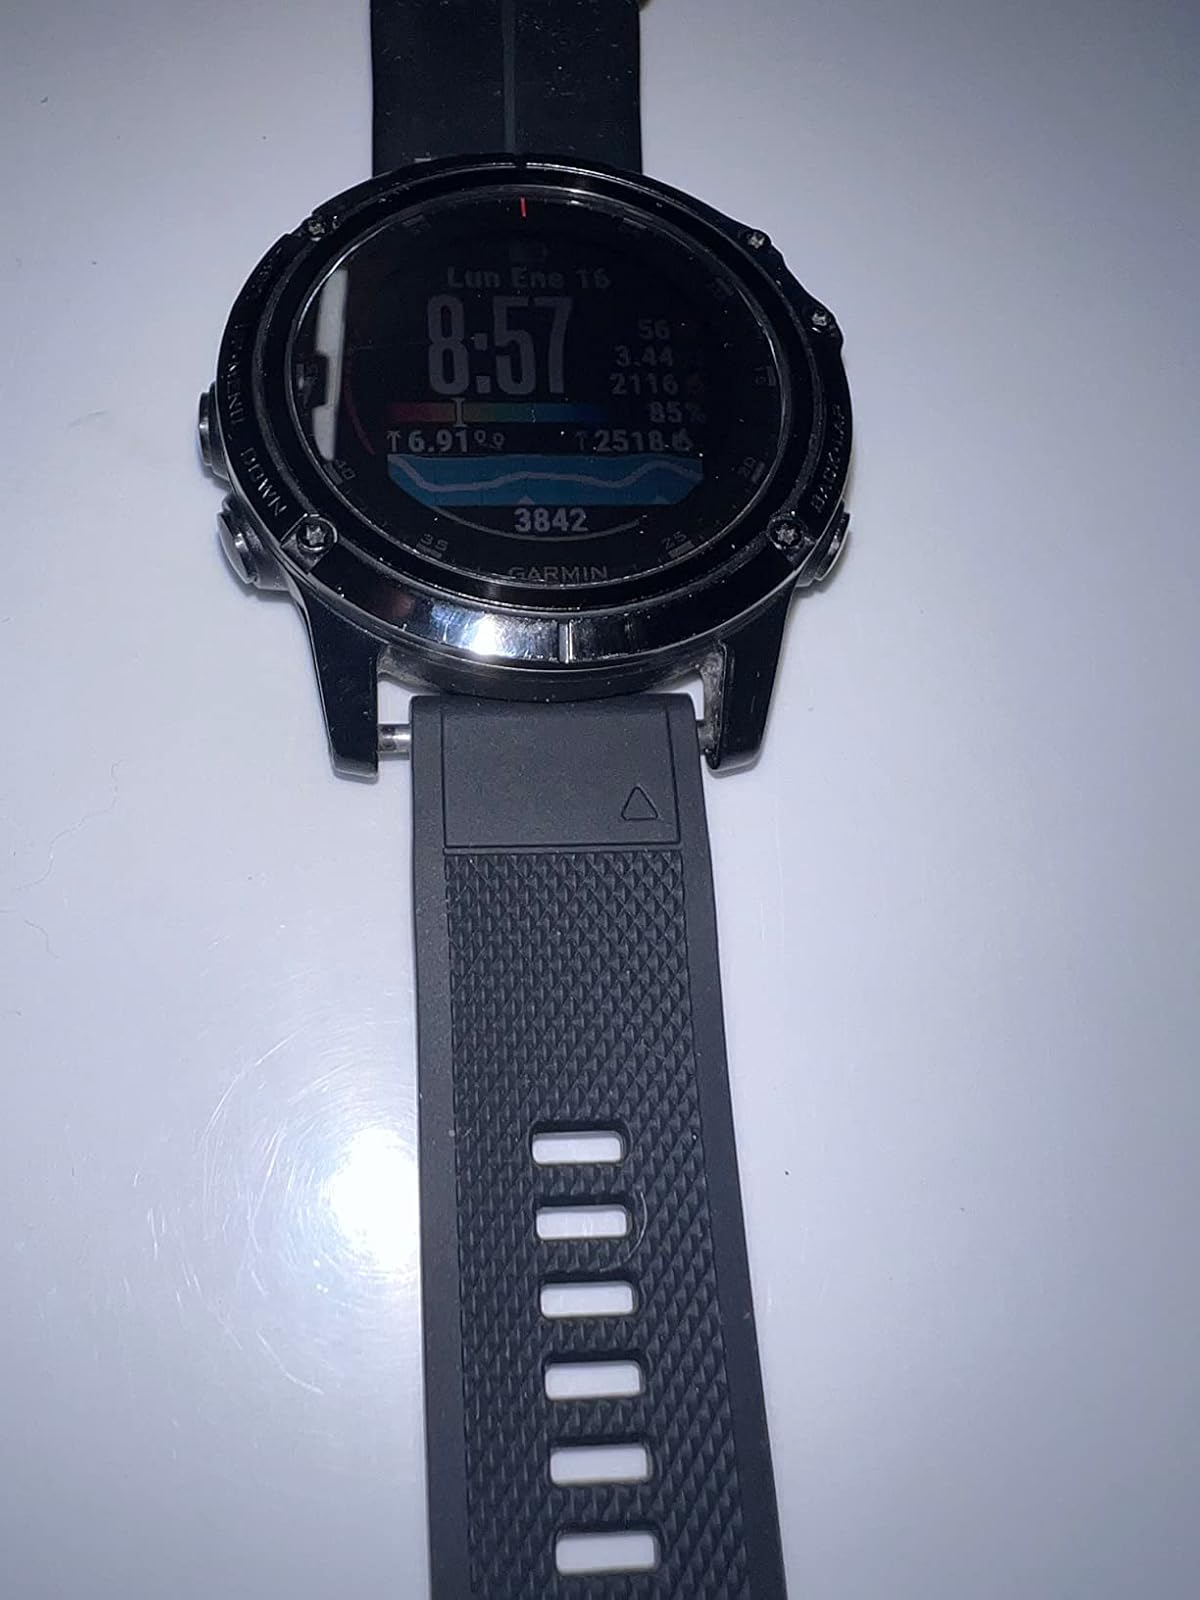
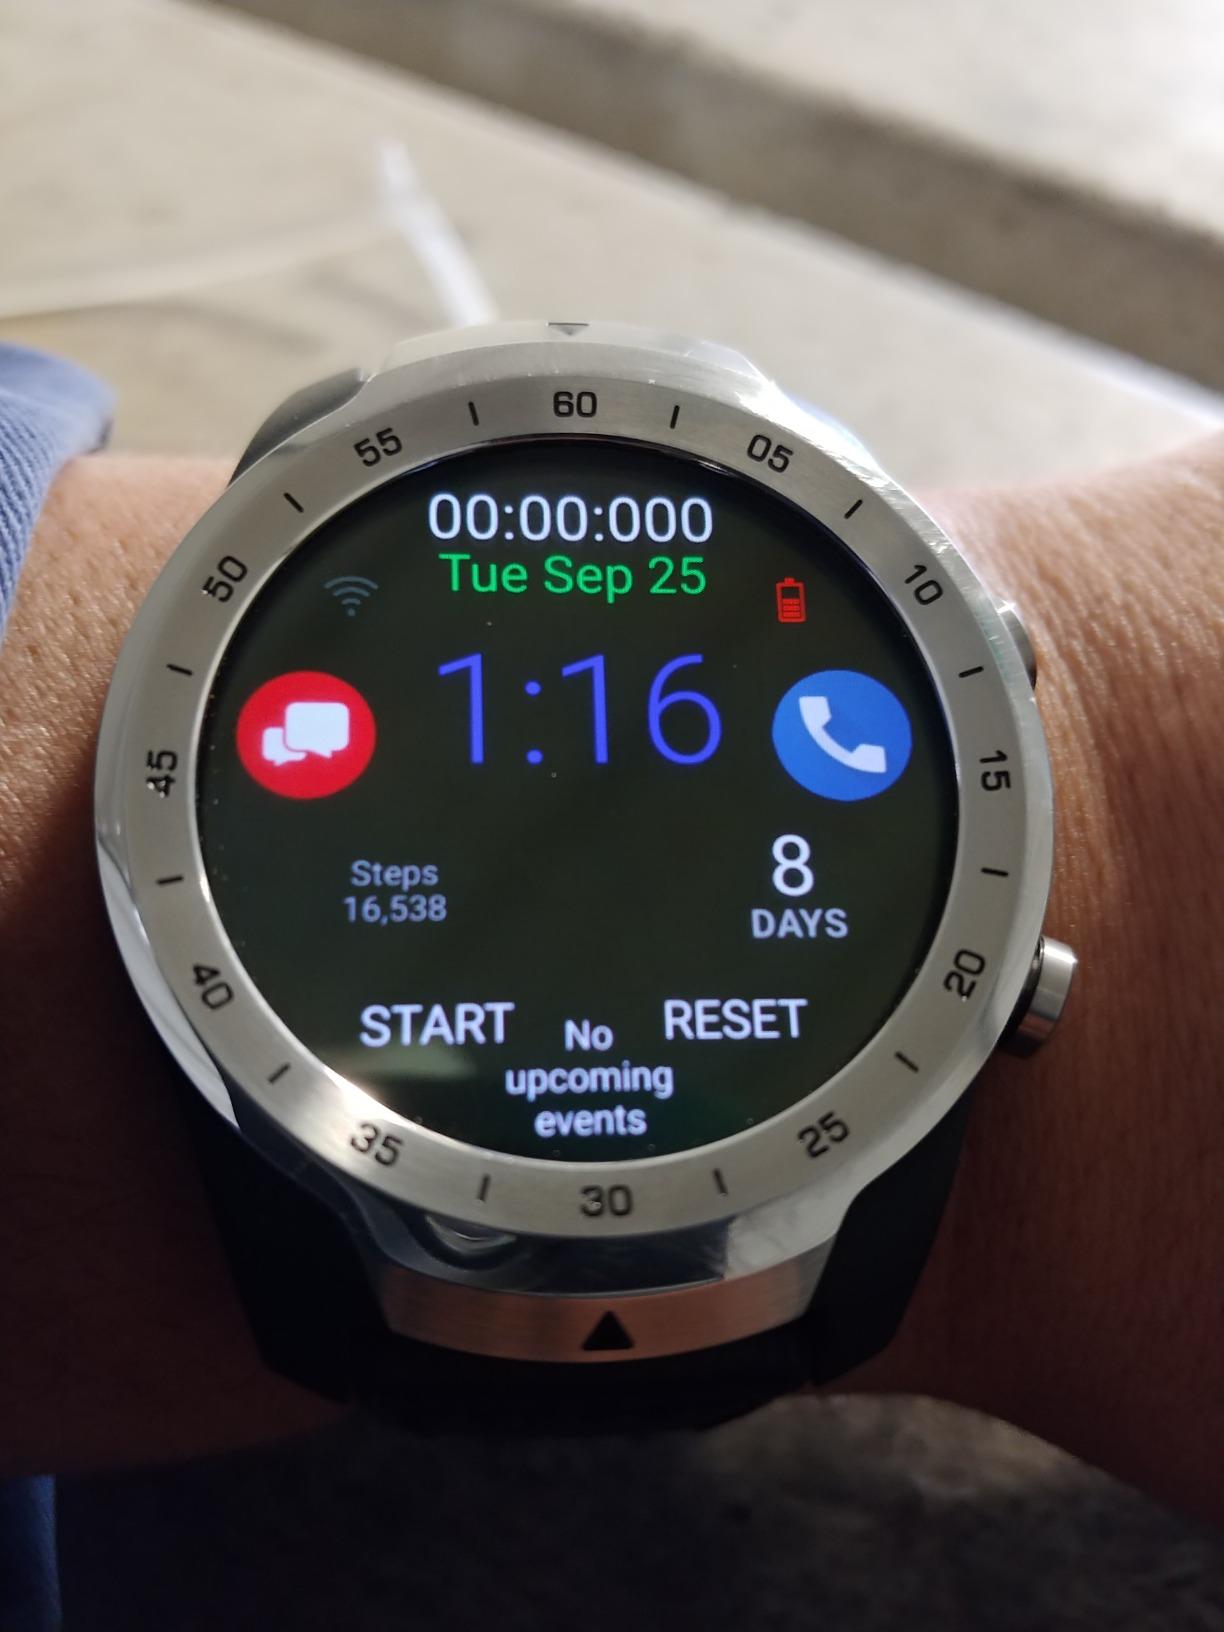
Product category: smartwatch
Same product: no